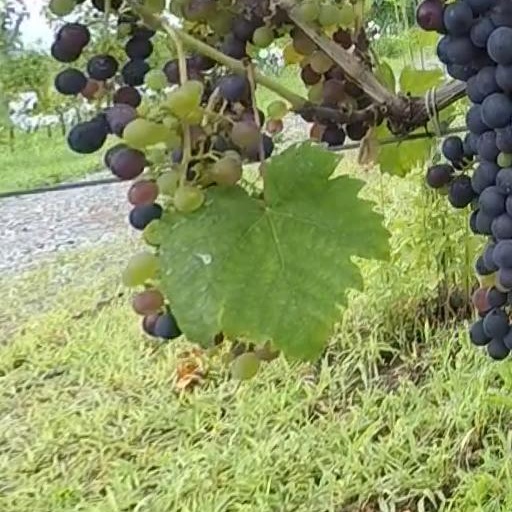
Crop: grape